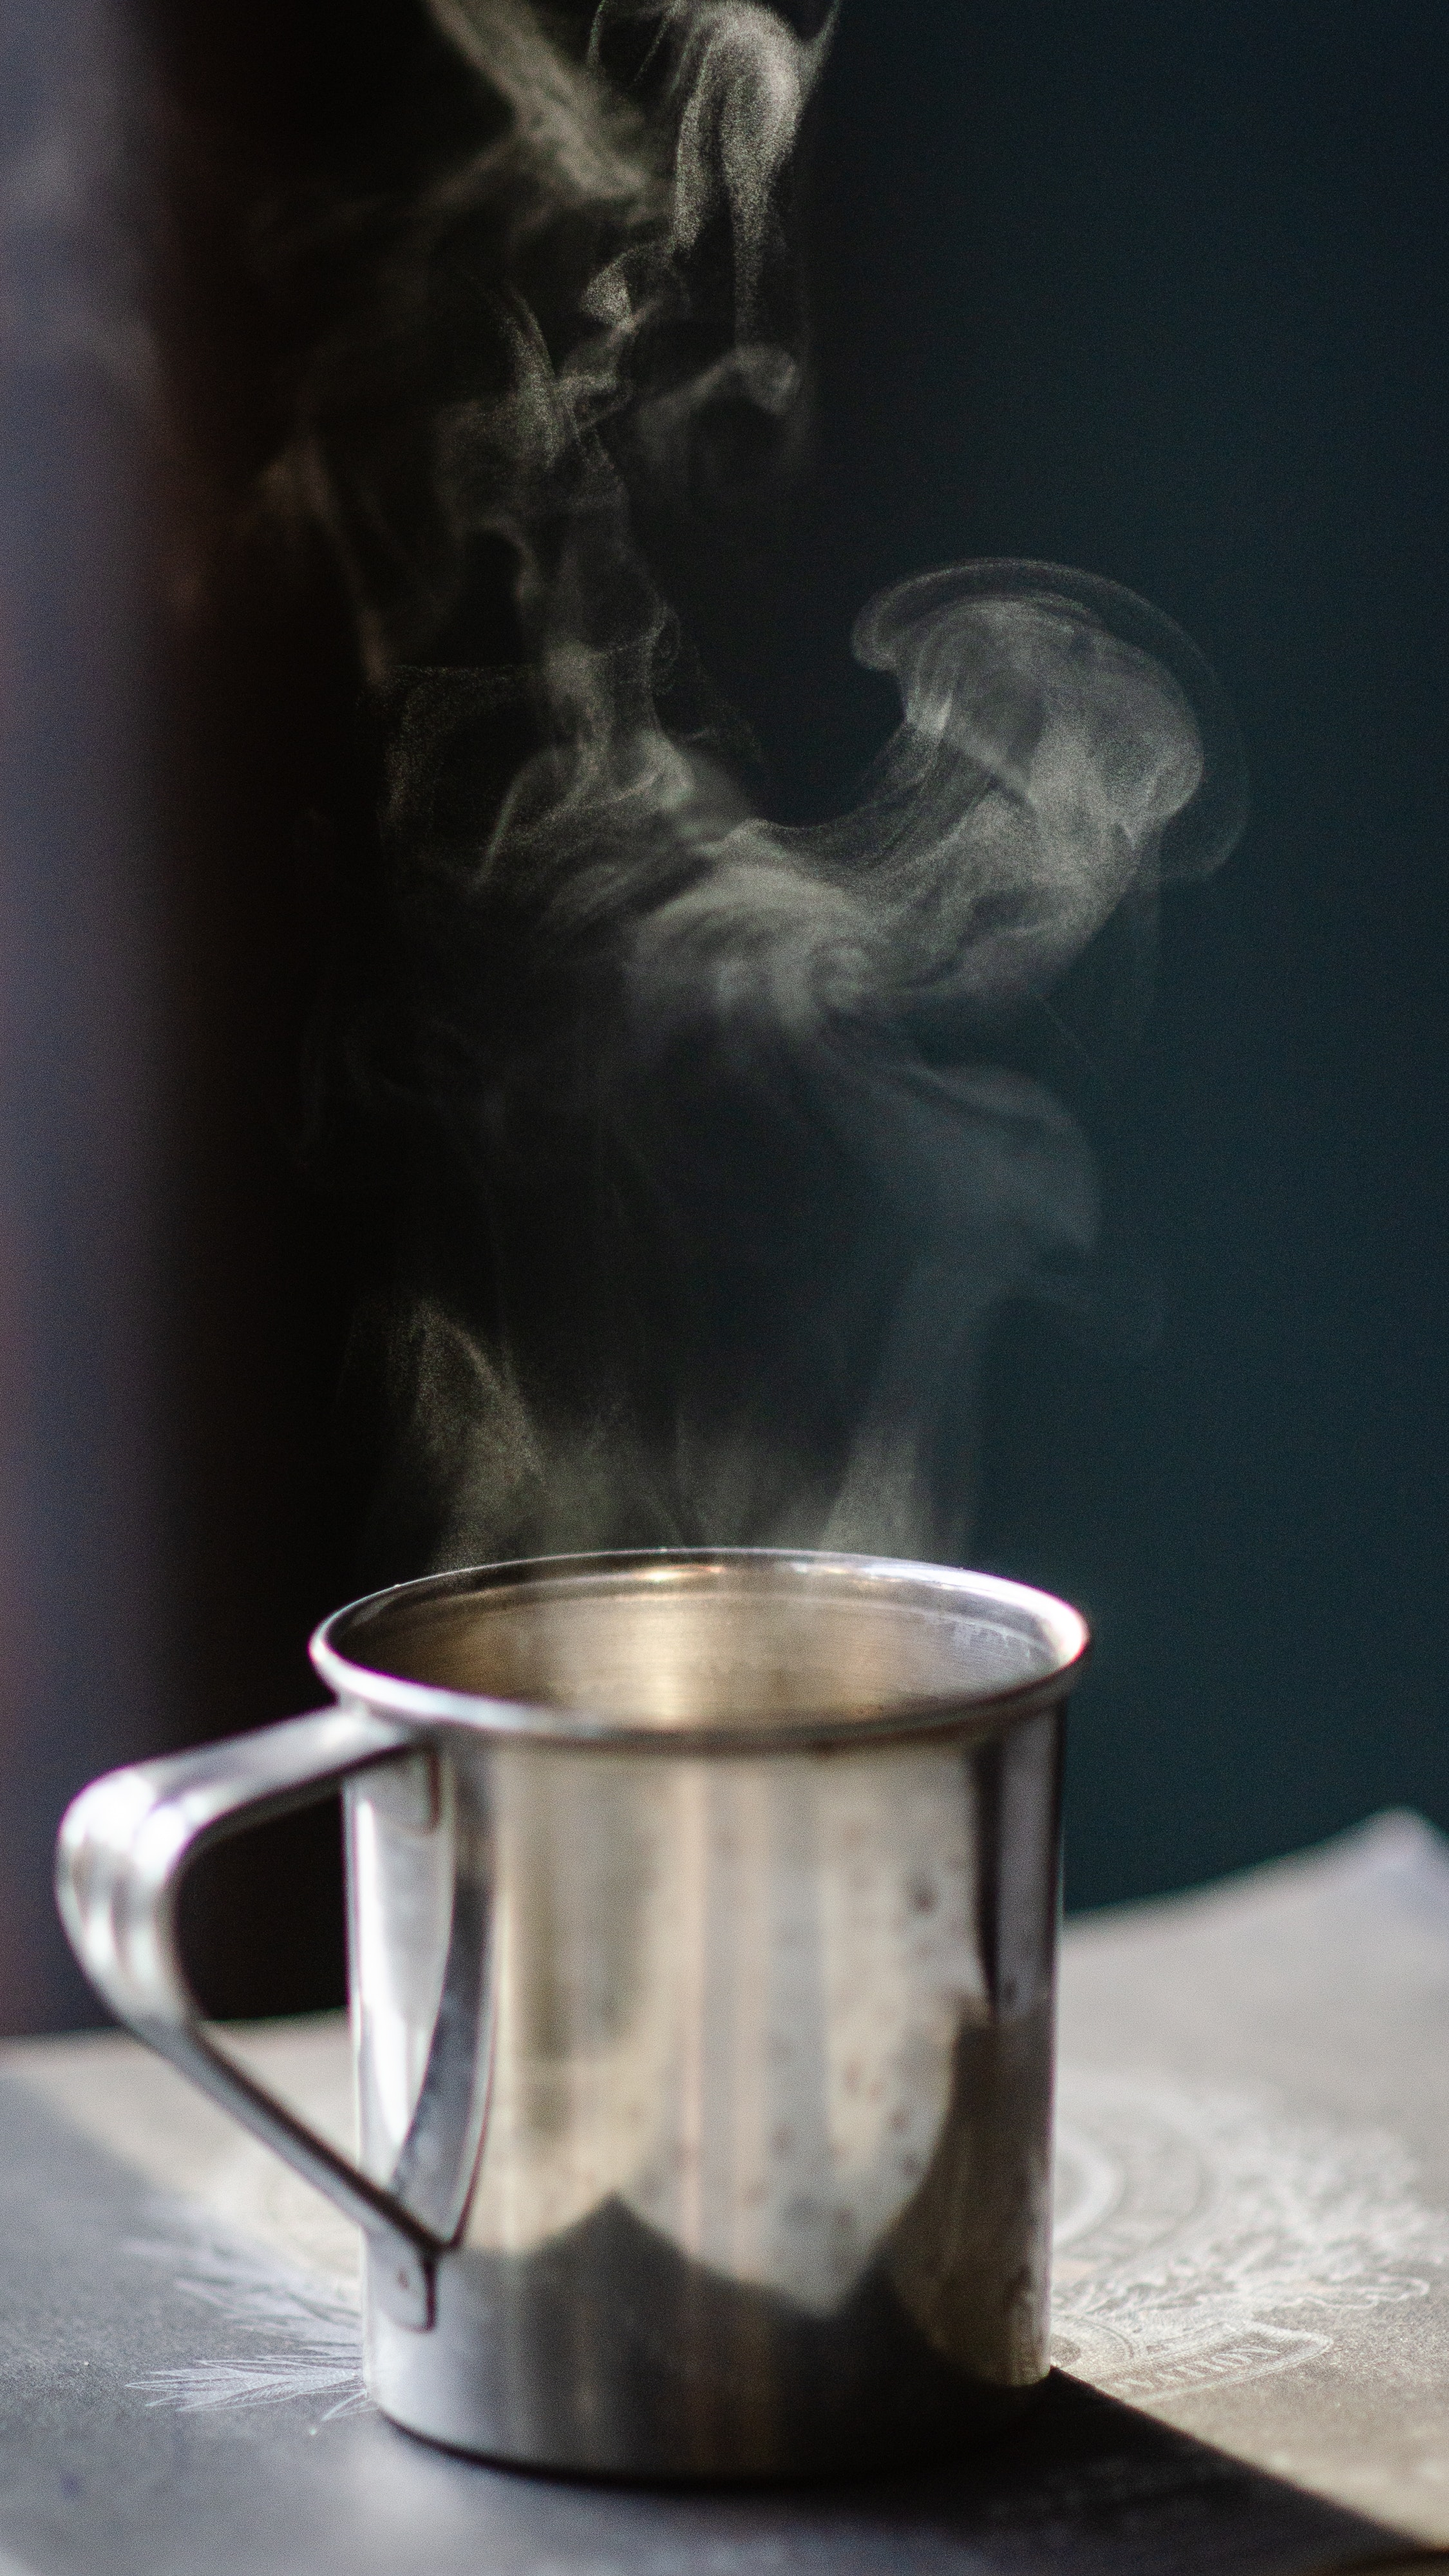
cup, still life photography, coffee cup, water, tableware